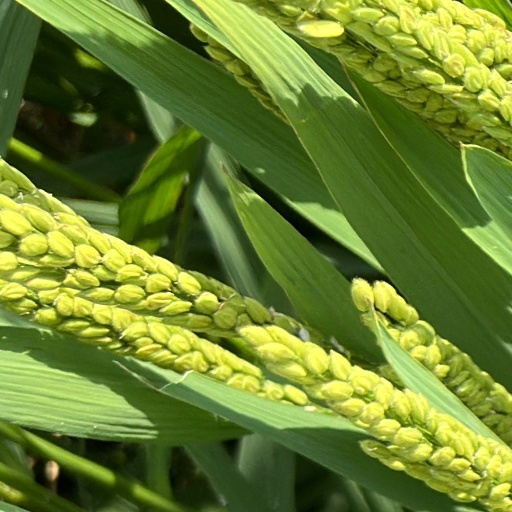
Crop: rice